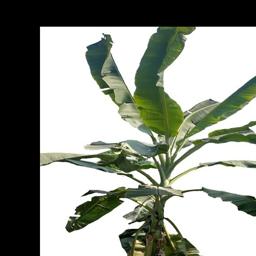
Label: MALBHOG LEAF